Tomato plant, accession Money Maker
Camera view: bottom (45 deg); turntable rotation: 60 degrees
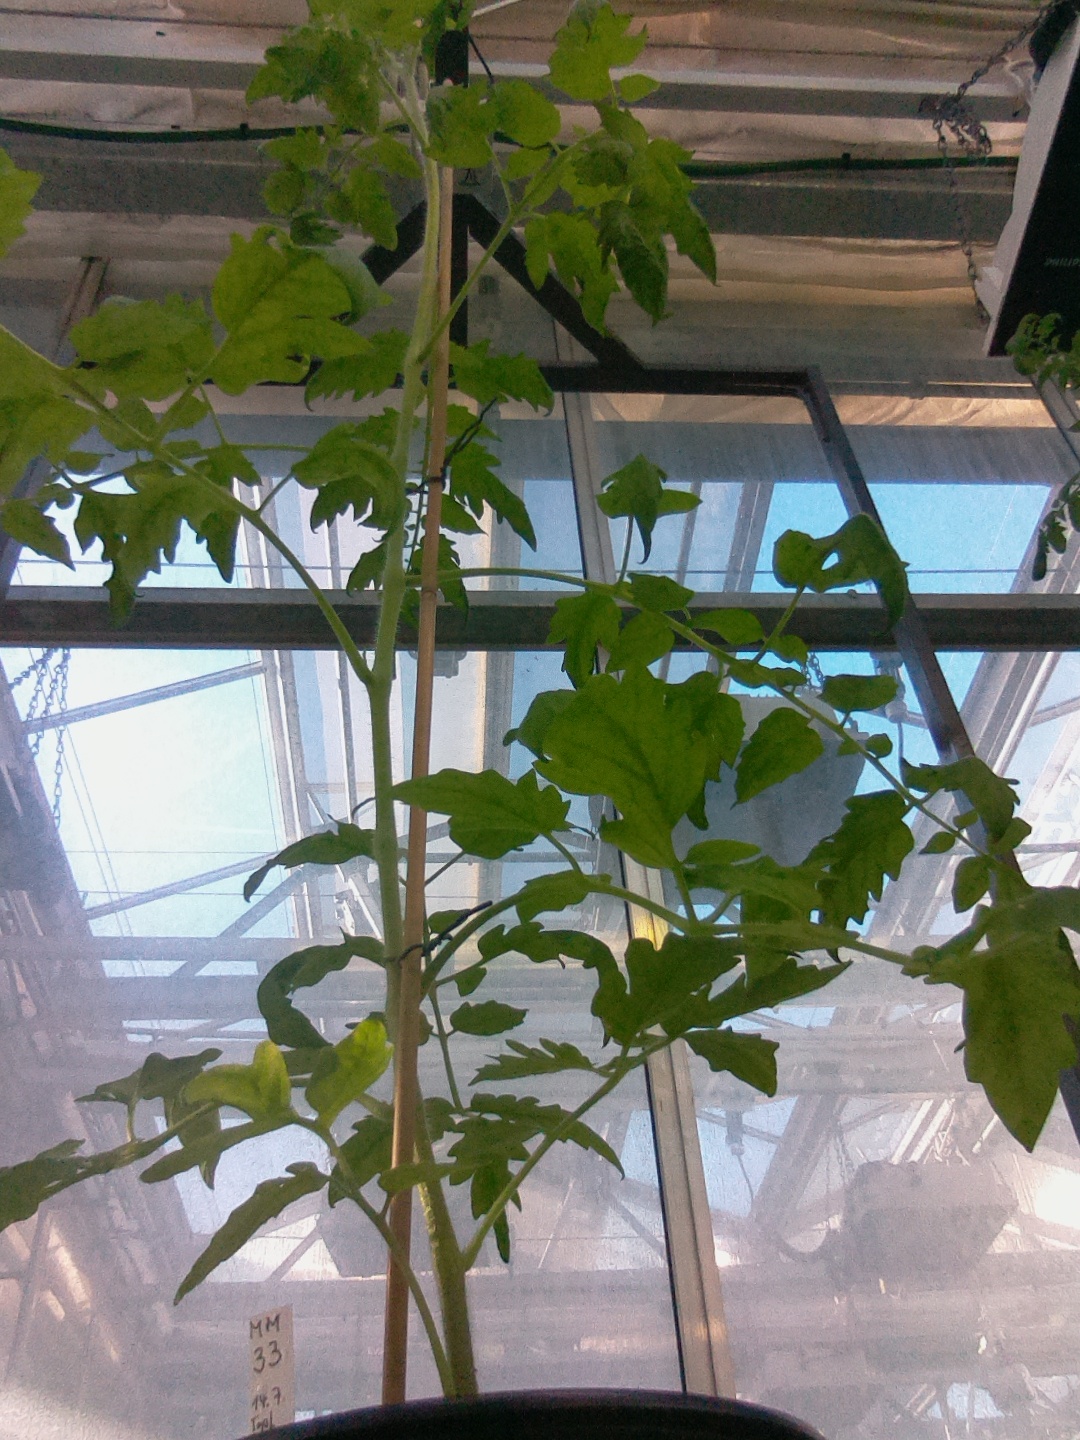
BBCH growth stage 52: 2 inflorescences visible